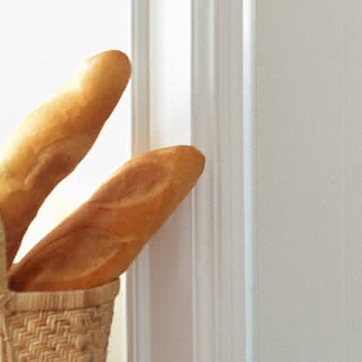
Material: food